Zé Welison

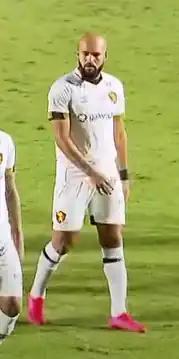
Zé Welison with Sport Recife in 2021

José Welison da Silva (born 11 March 1995), known as Zé Welison, is a Brazilian professional footballer who plays as a defensive midfielder for Fortaleza.